20th Bomb Squadron

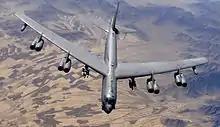
B-52H over Afghanistan as part of Operation Enduring Freedom

The squadron was reactivated as a Boeing B-29 Superfortress very heavy bomber squadron under Strategic Air Command in 1947 and assigned to Chatham Air Force Base near Savannah, Georgia, until Hunter Air Force Base was ready to accept the 2d Bombardment Wing. it flew B-29 and later Boeing B-50 Superfortresses during the early postwar era. The 20th participated in electronic countermeasures testing and evaluation from May 1950 until May 1952. Equipped with B-47 Stratojet medium bombers in 1954, flying training missions and standing nuclear alert until the phaseout of the B-47 in 1963.